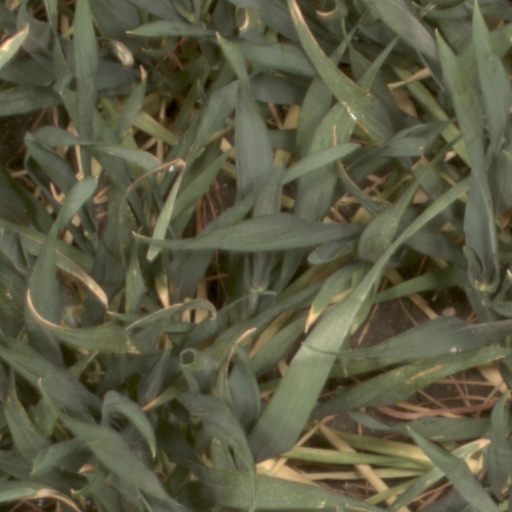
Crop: wheat